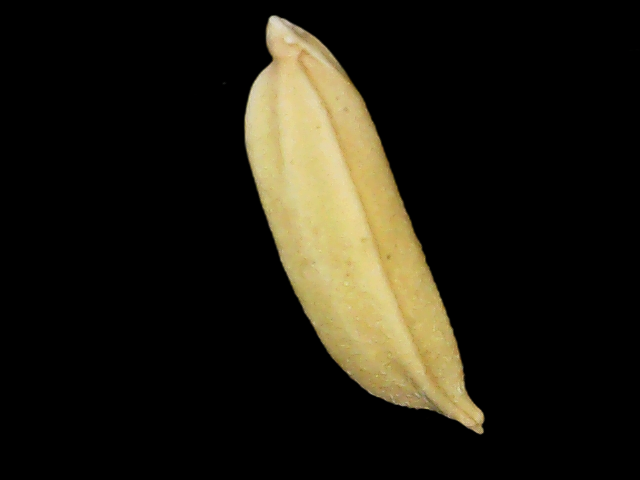
Rice variety: Binadhan24